Jesse Clement House

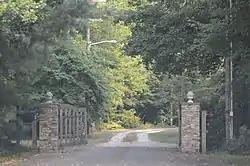
Property entrance

Jesse Clement House is a historic home located at Mocksville, Davie County, North Carolina. It was built about 1828, and is a two-story, three-bay, vernacular Federal-style brick dwelling. It has a center hall plan.